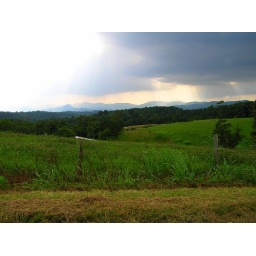
down the road from Geoff's house in Alexander NC